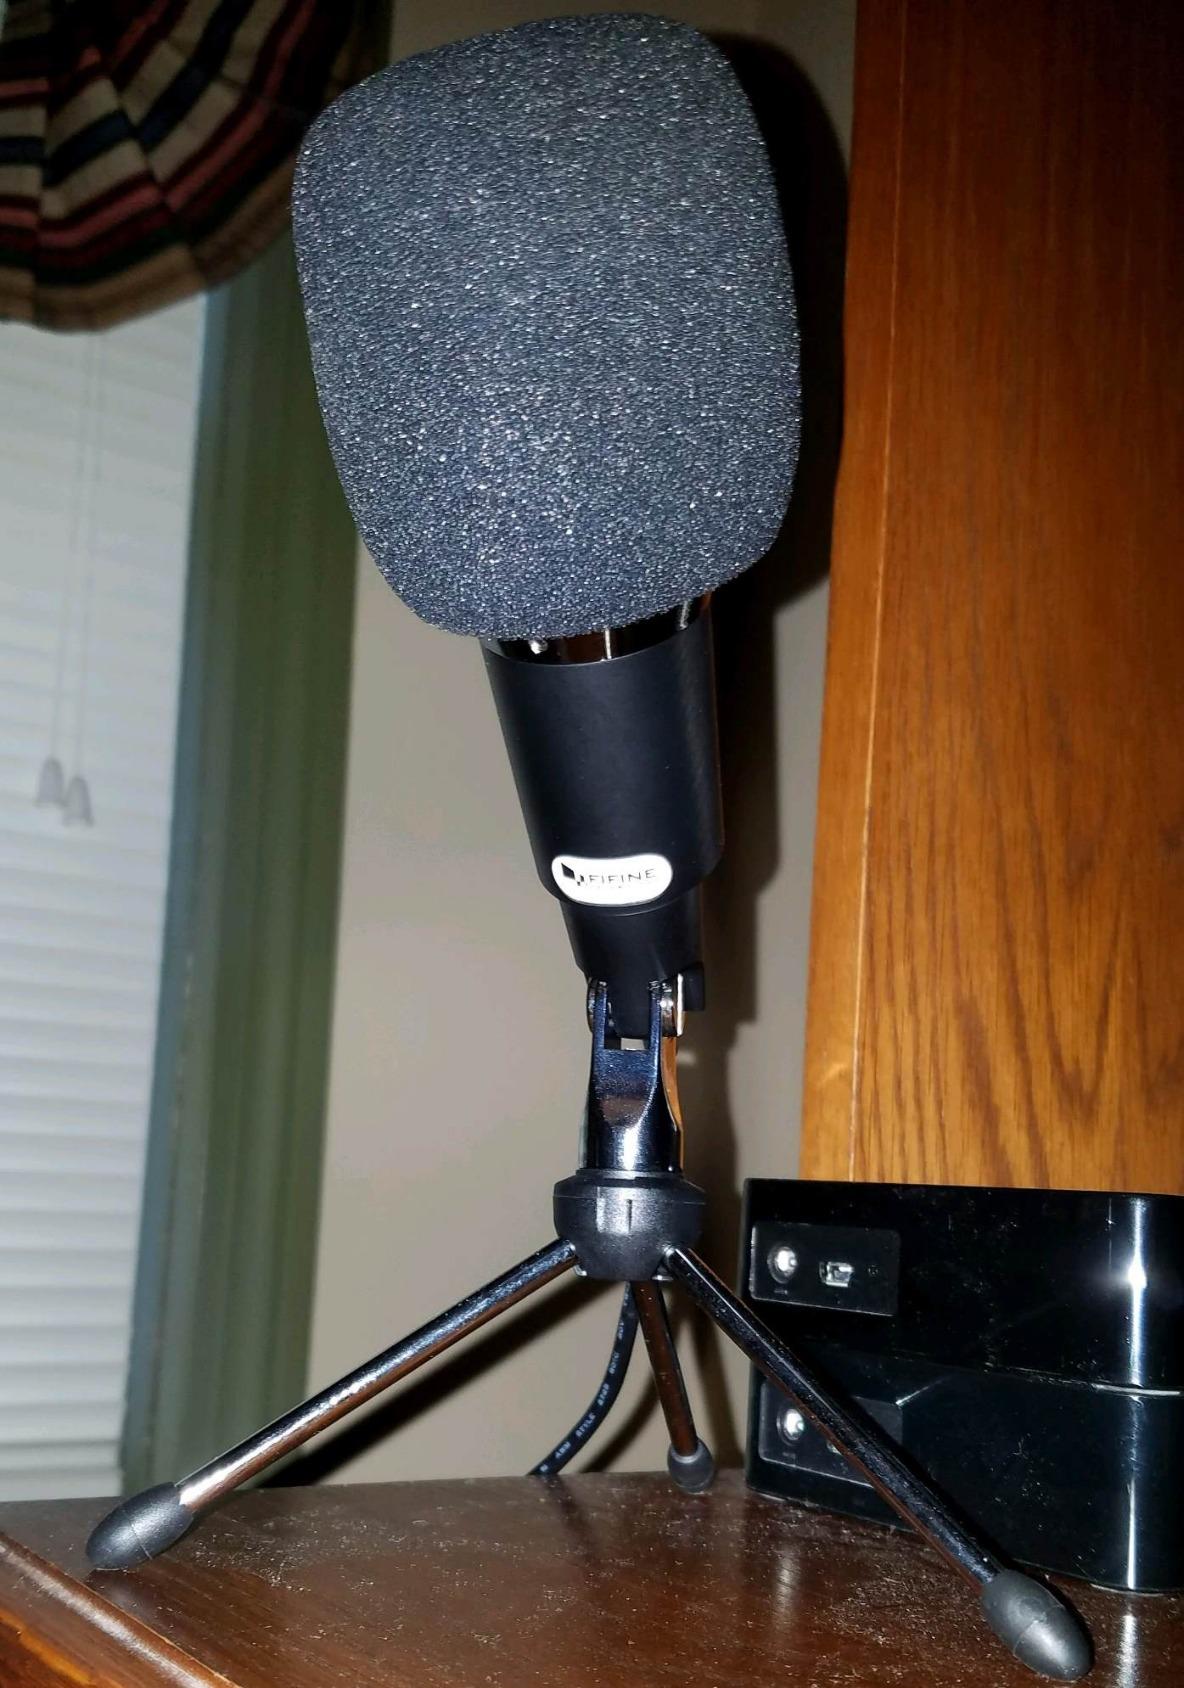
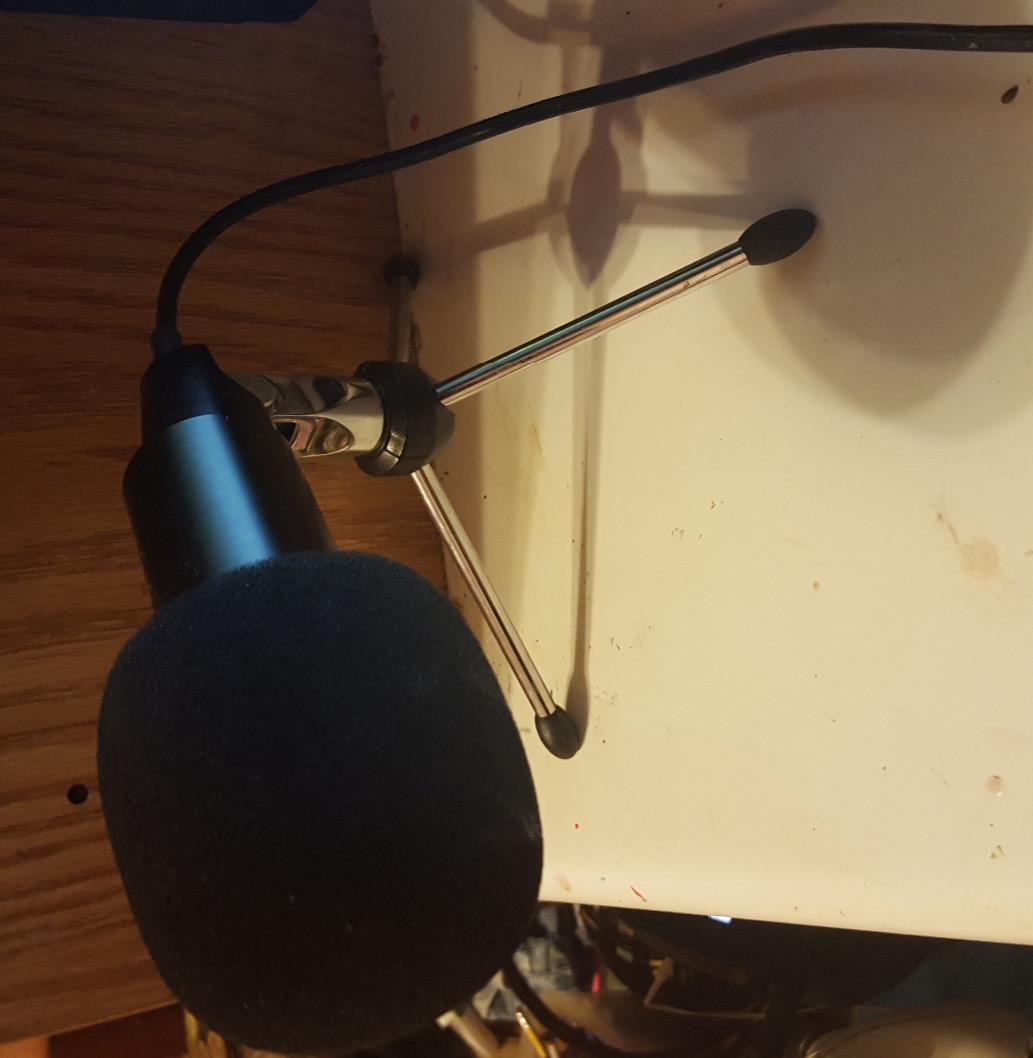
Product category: microphone
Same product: yes